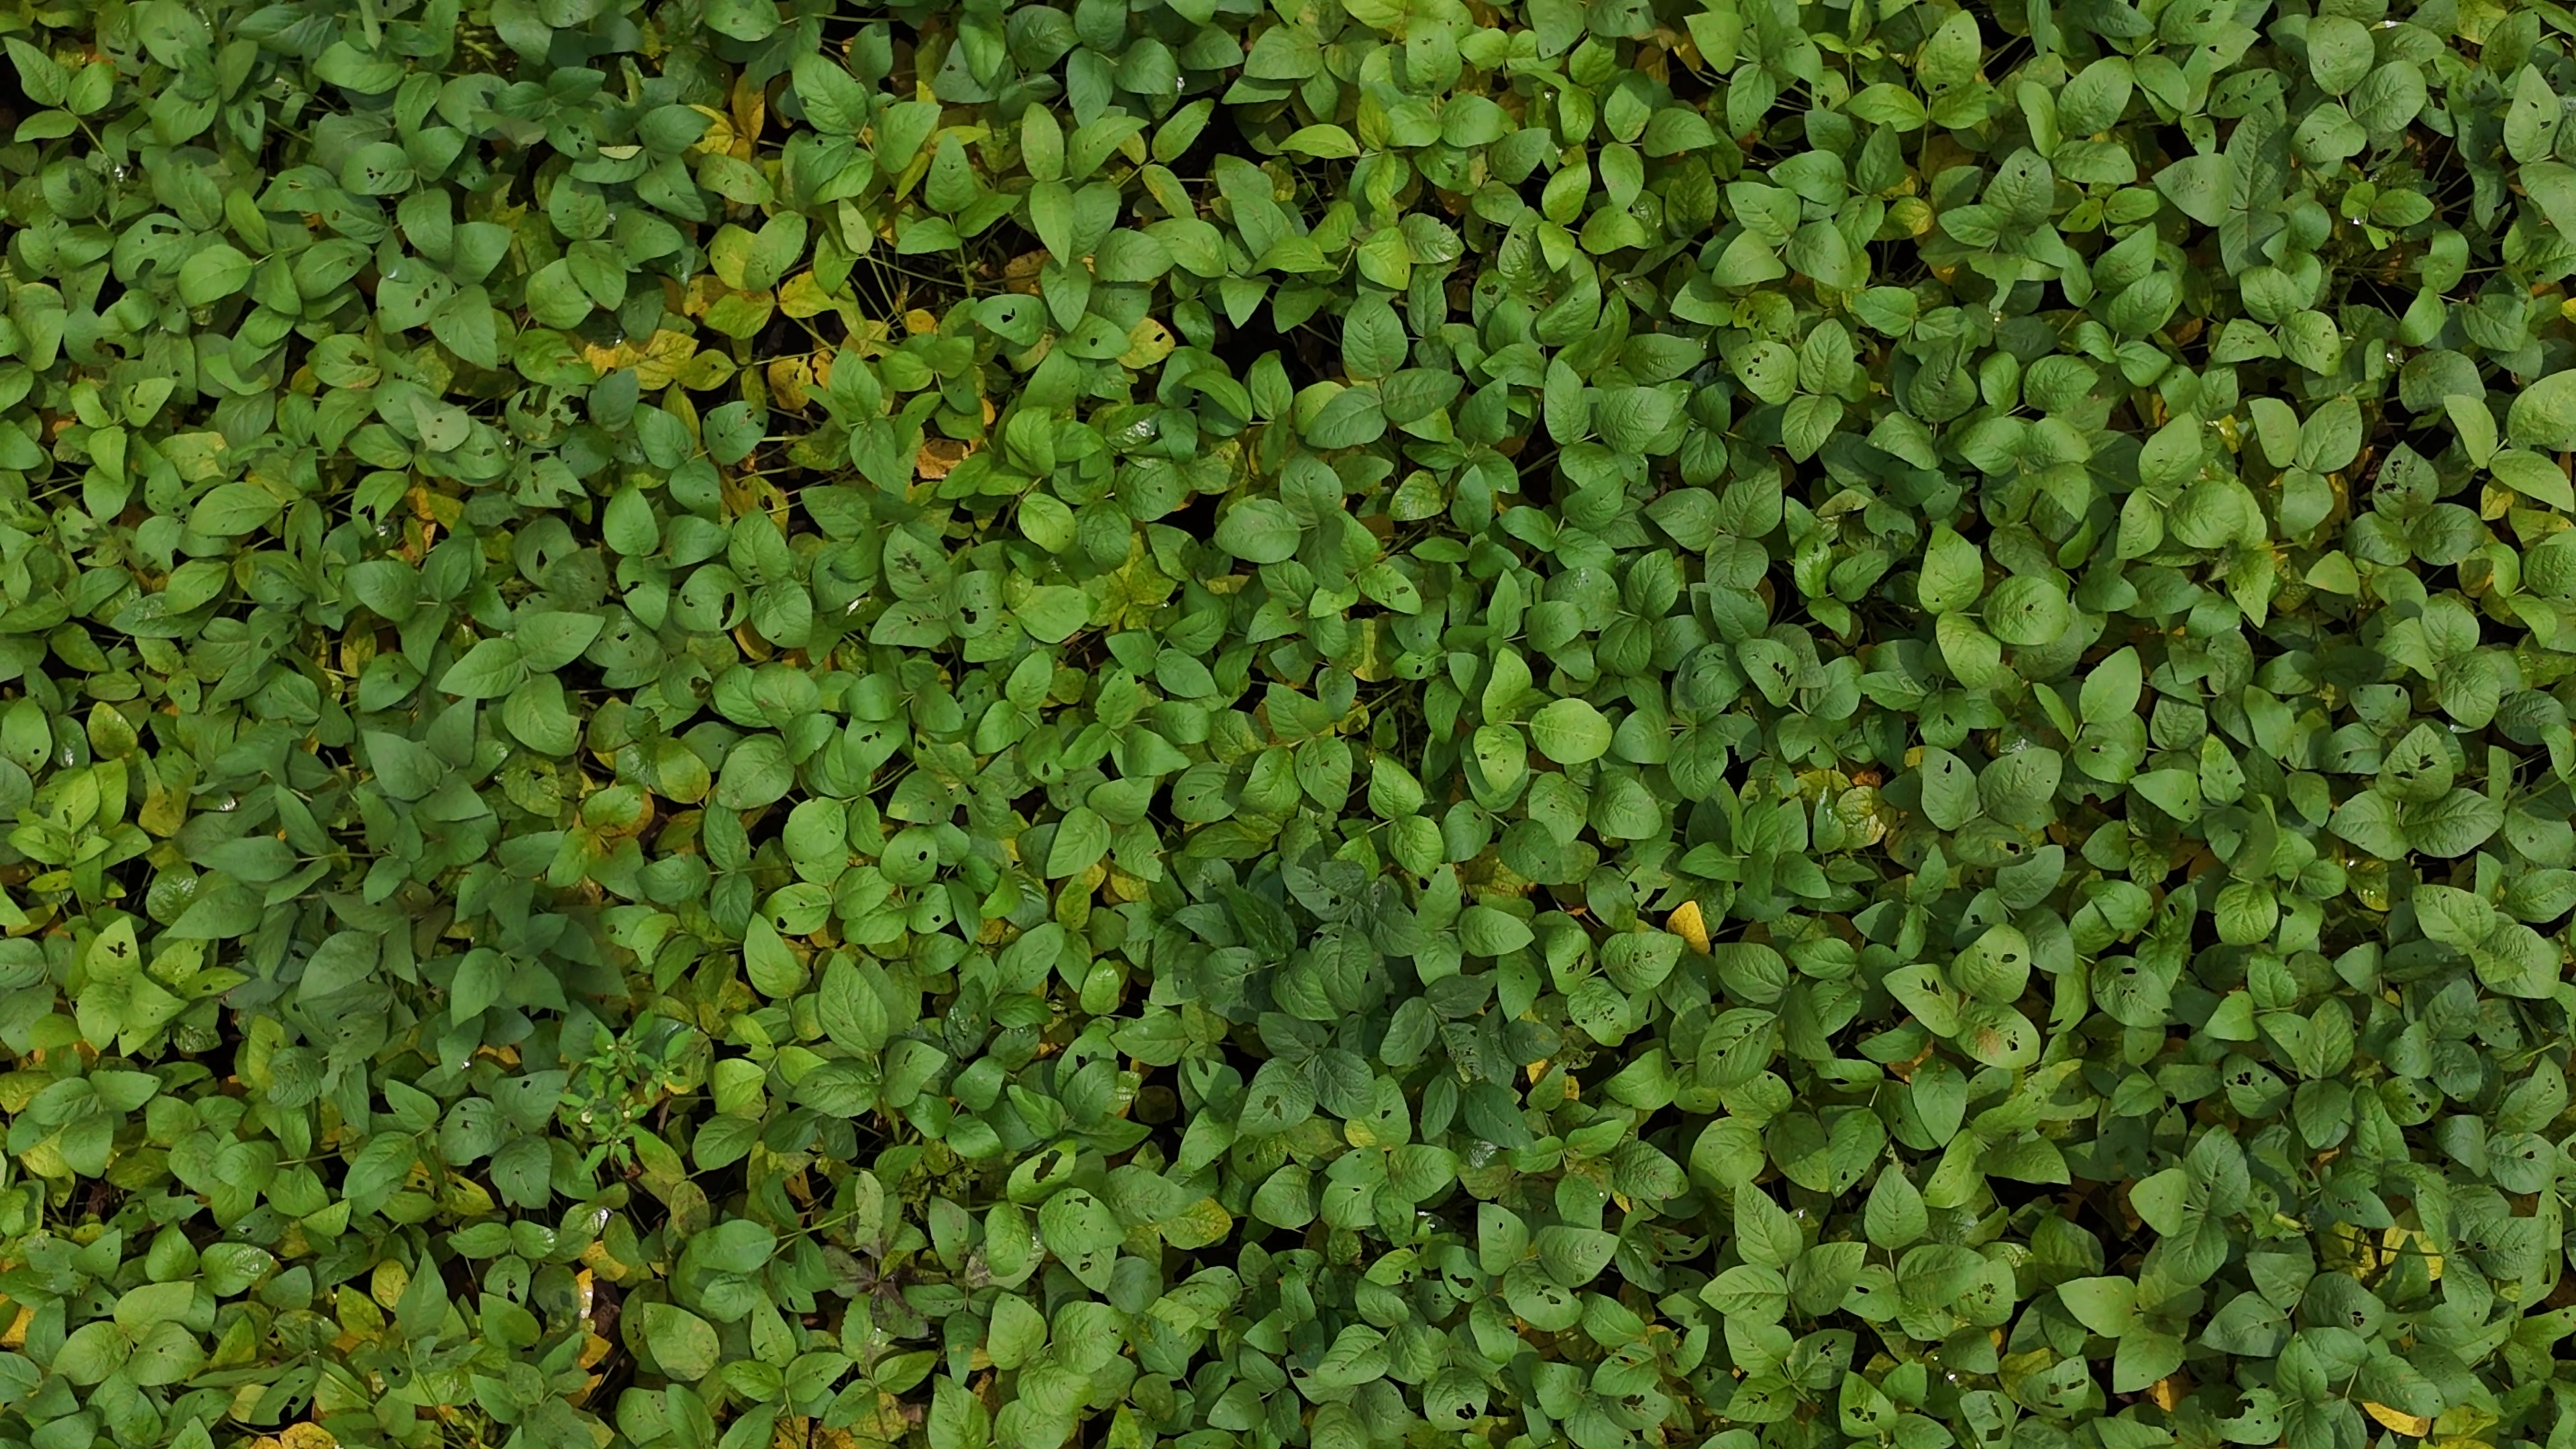
Label: Mosaic